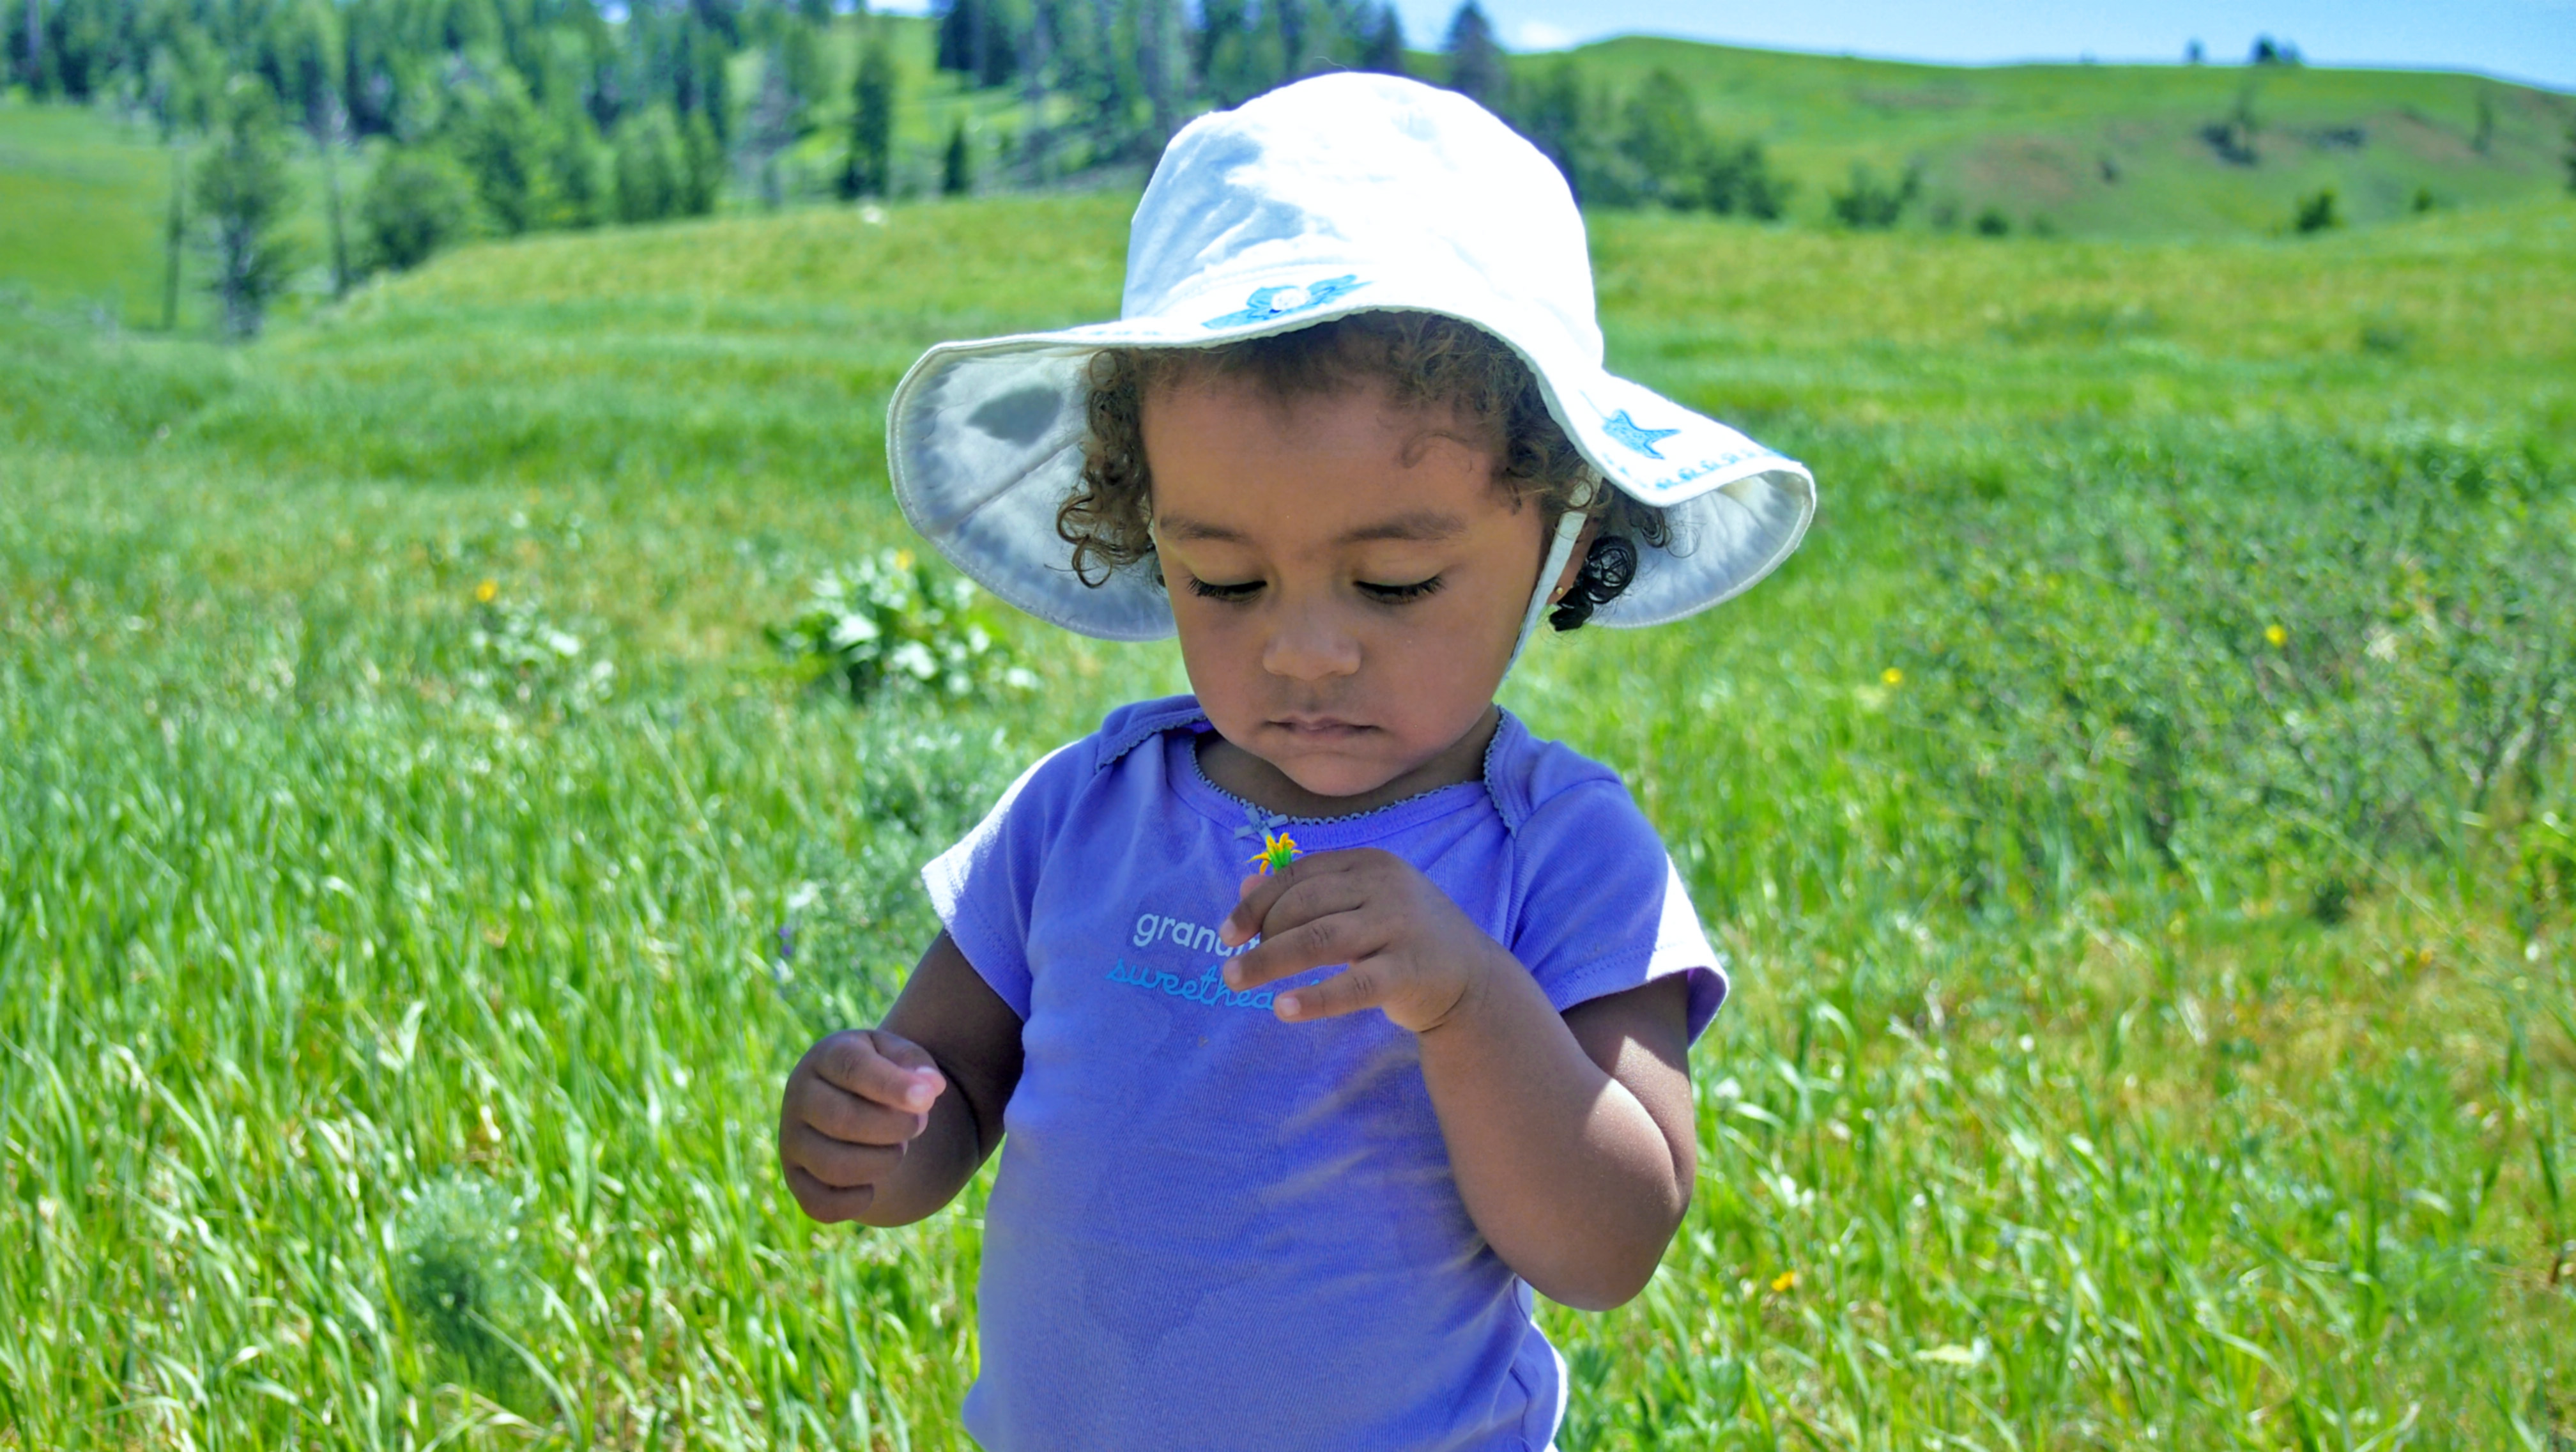
nature, grass, person, plant, girl, field, lawn, meadow, play, flower, kid, cute, looking, spring, green, park, child, hat, yellow, agriculture, baby, yellowstone, national, kids, creativecommons, grassland, toddler, learning, delicate, epm1, examining